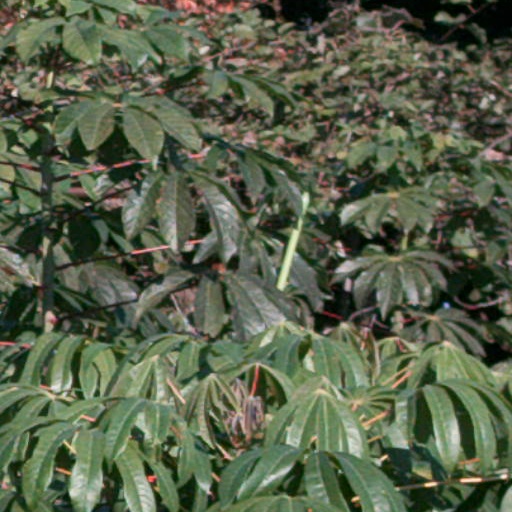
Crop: cassava